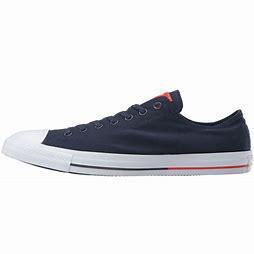
Brand: Converse
Model: Ctas Ox